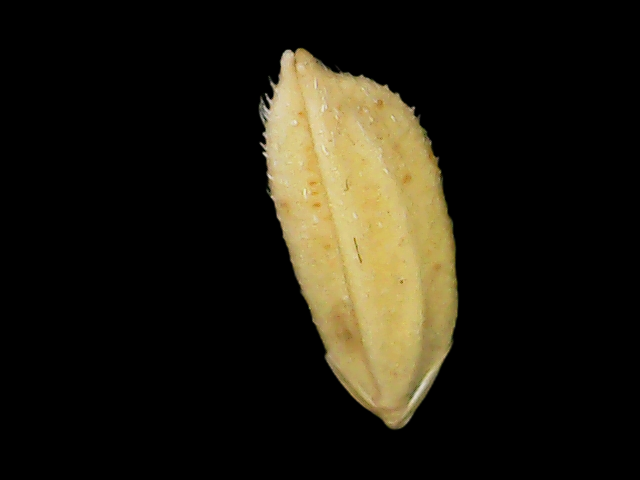
Rice variety: Bd33